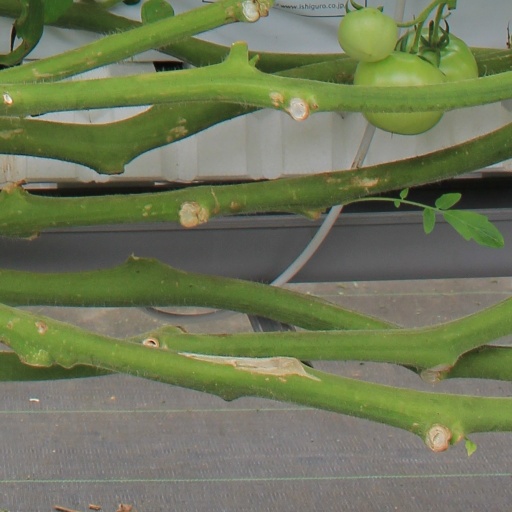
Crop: tomato